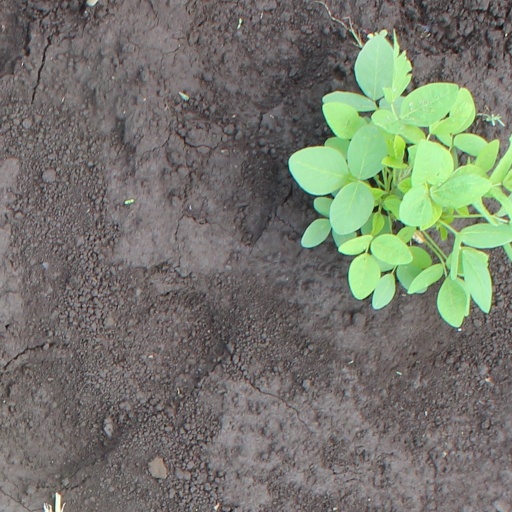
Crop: soybean